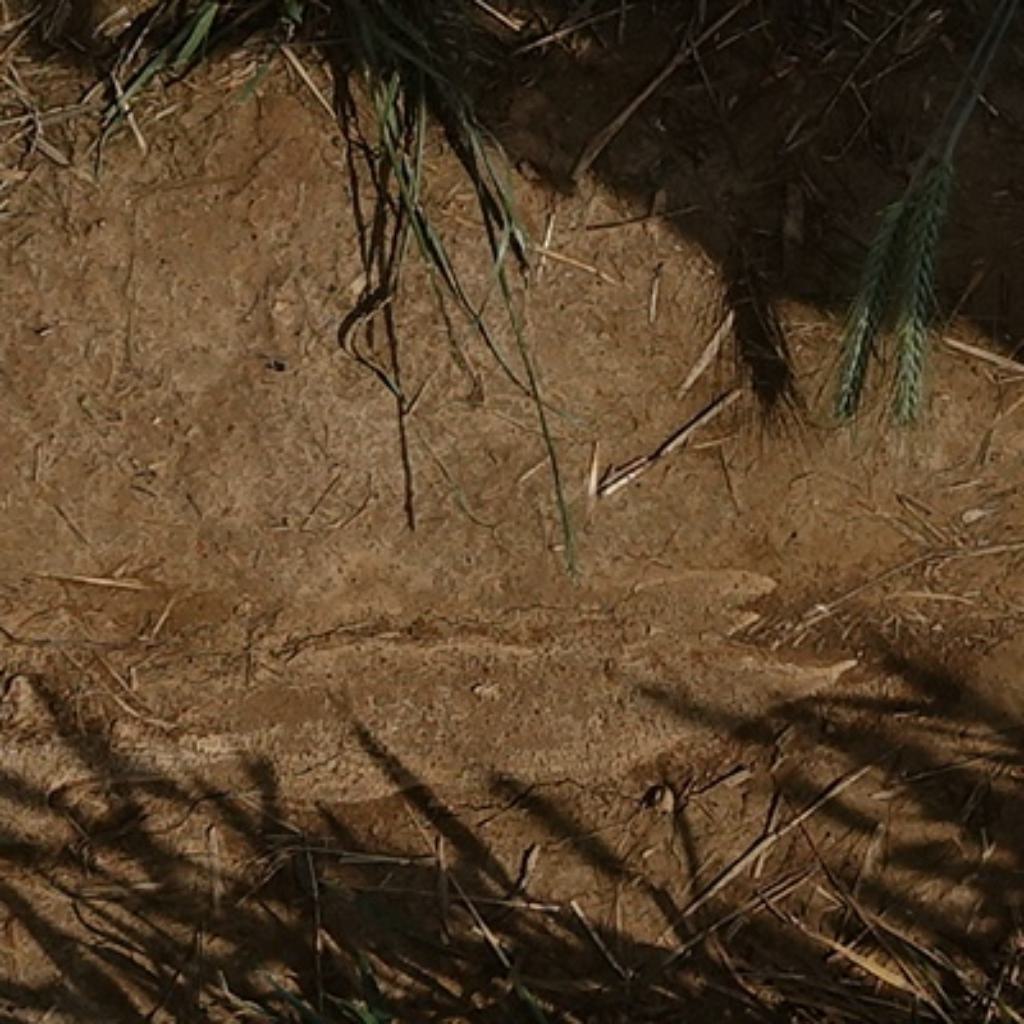
Country: France
Location: VLB
Wheat development stage: Filling